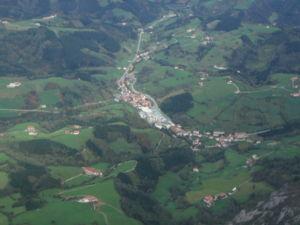
Amezketa en basque ou Amézqueta en espagnol est une commune du Guipuscoa dans la communauté autonome du Pays basque en Espagne.